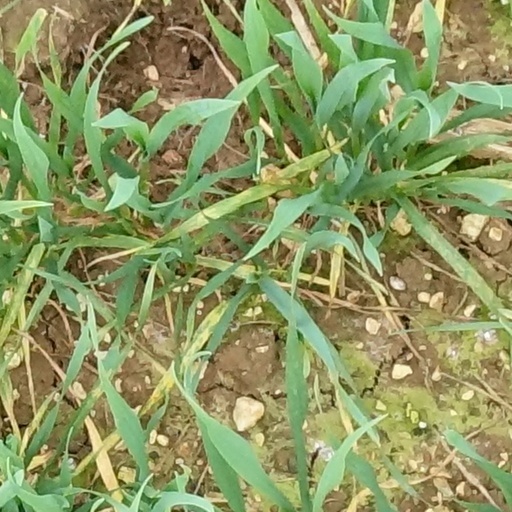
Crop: wheat